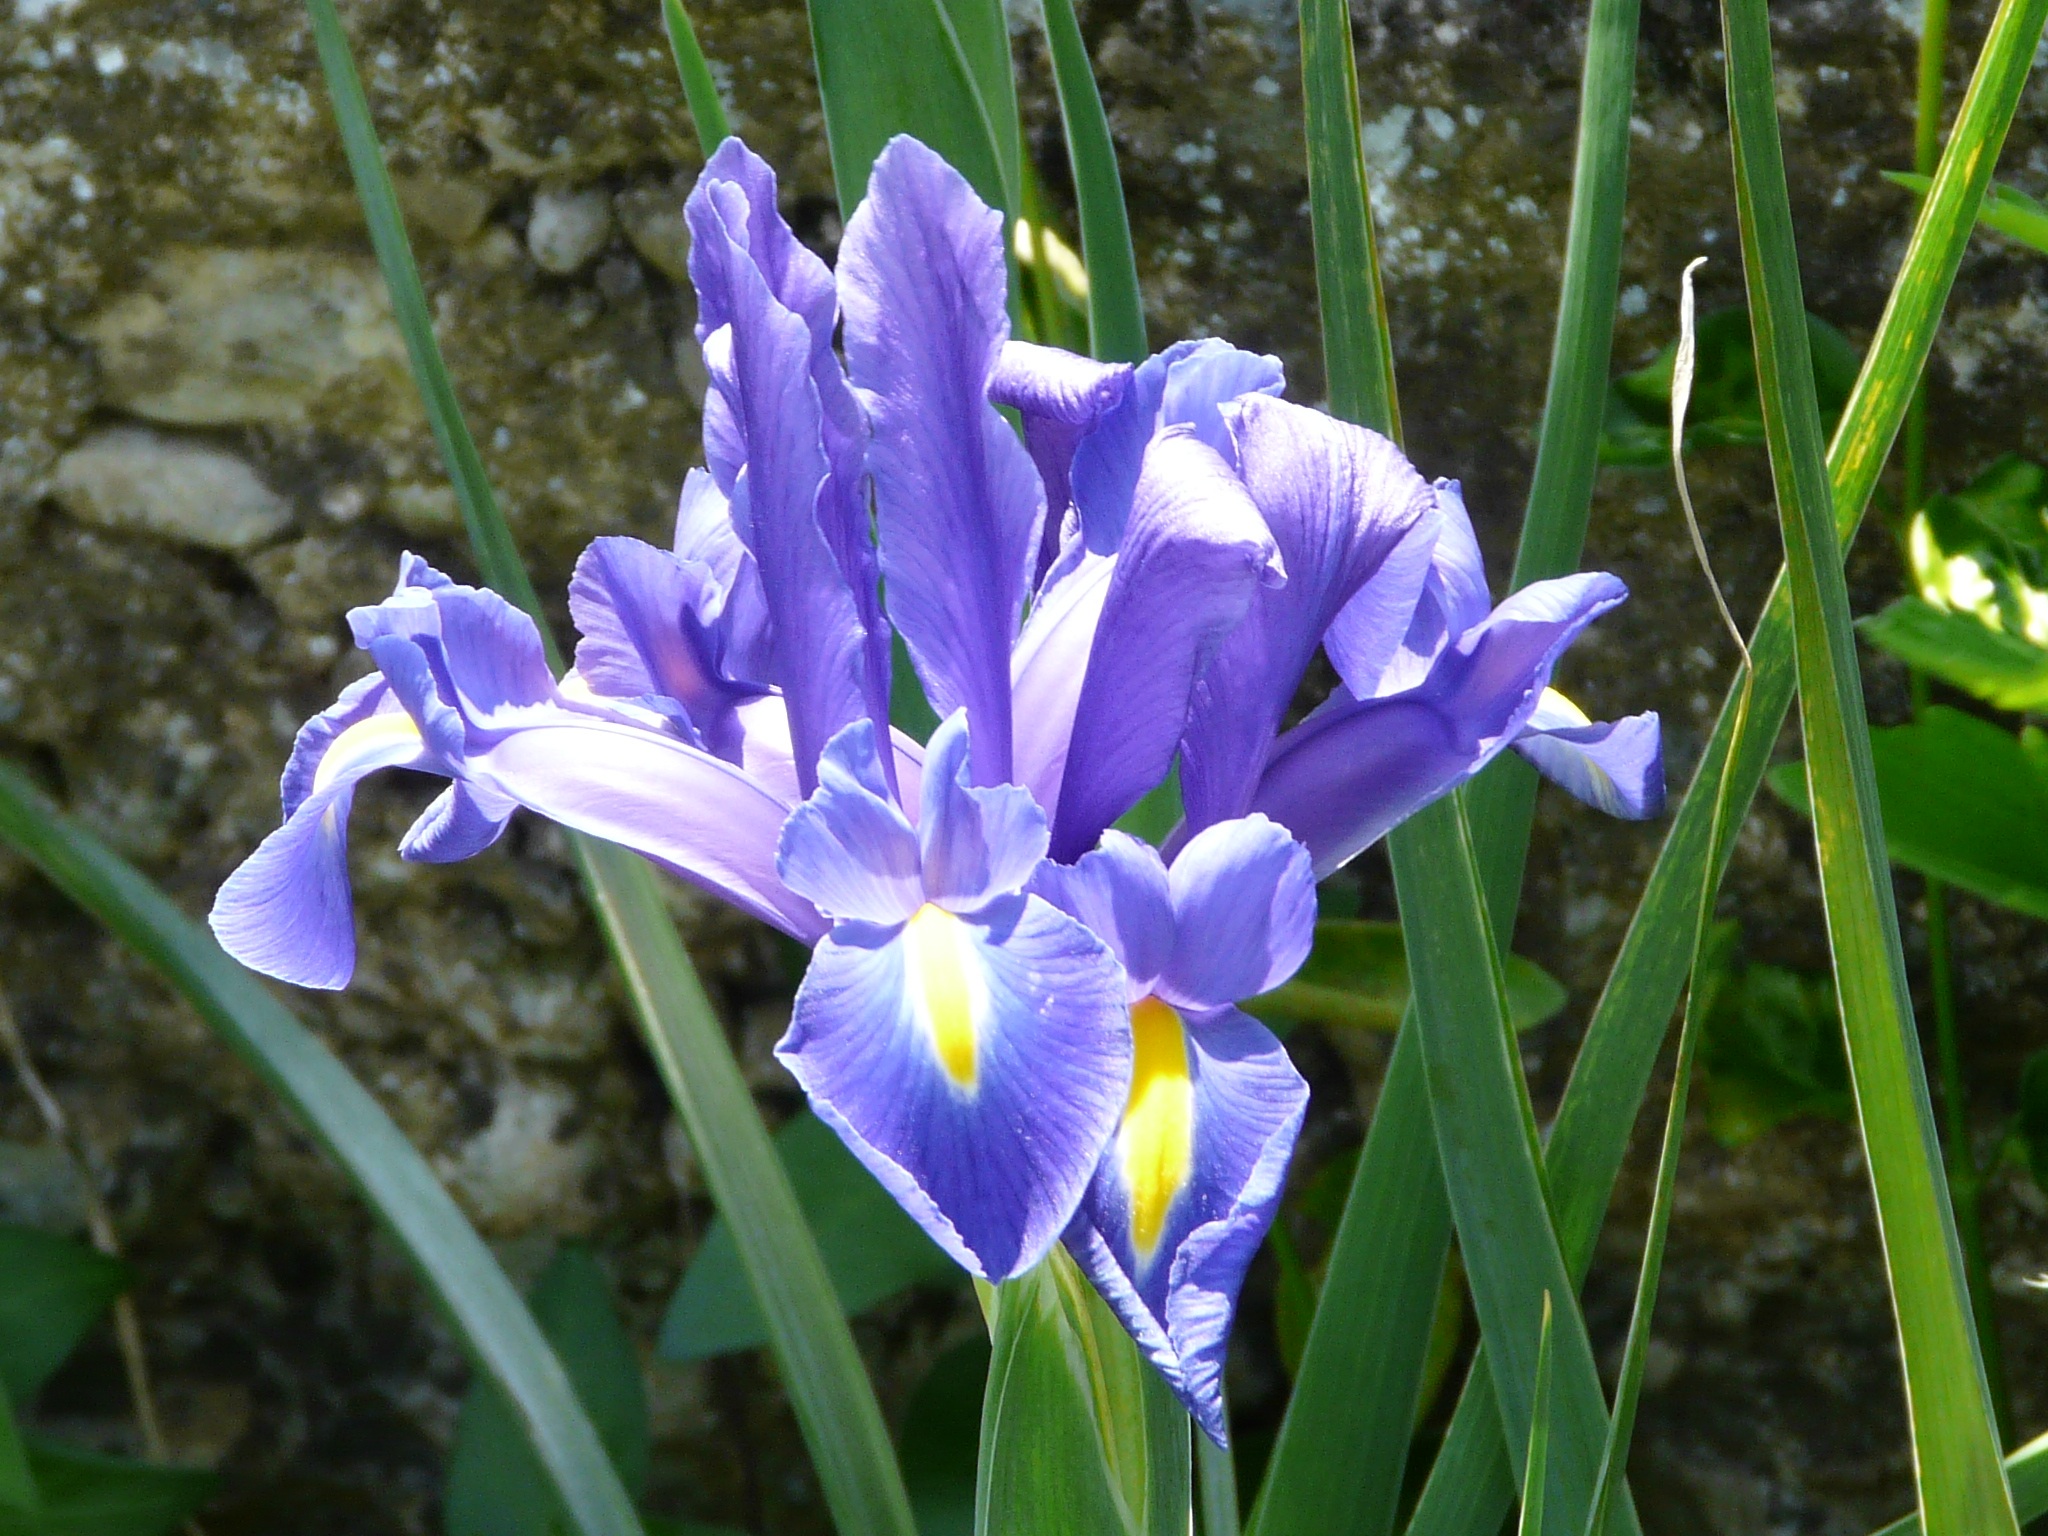
plant, flower, macro, botany, blue, yellow, flora, wildflower, iris, eye, violet, crocus, flowering plant, iris versicolor, iris water, land plant, iris family